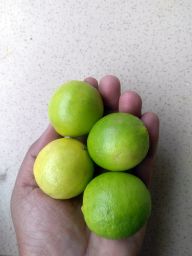
Fruit: Lime
Quality: Good